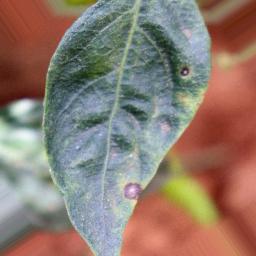
Label: cercospora